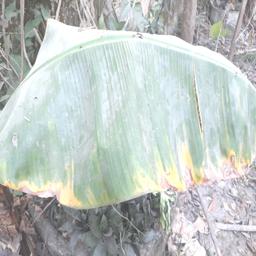
Label: POTASSIUM DEFICIENCY